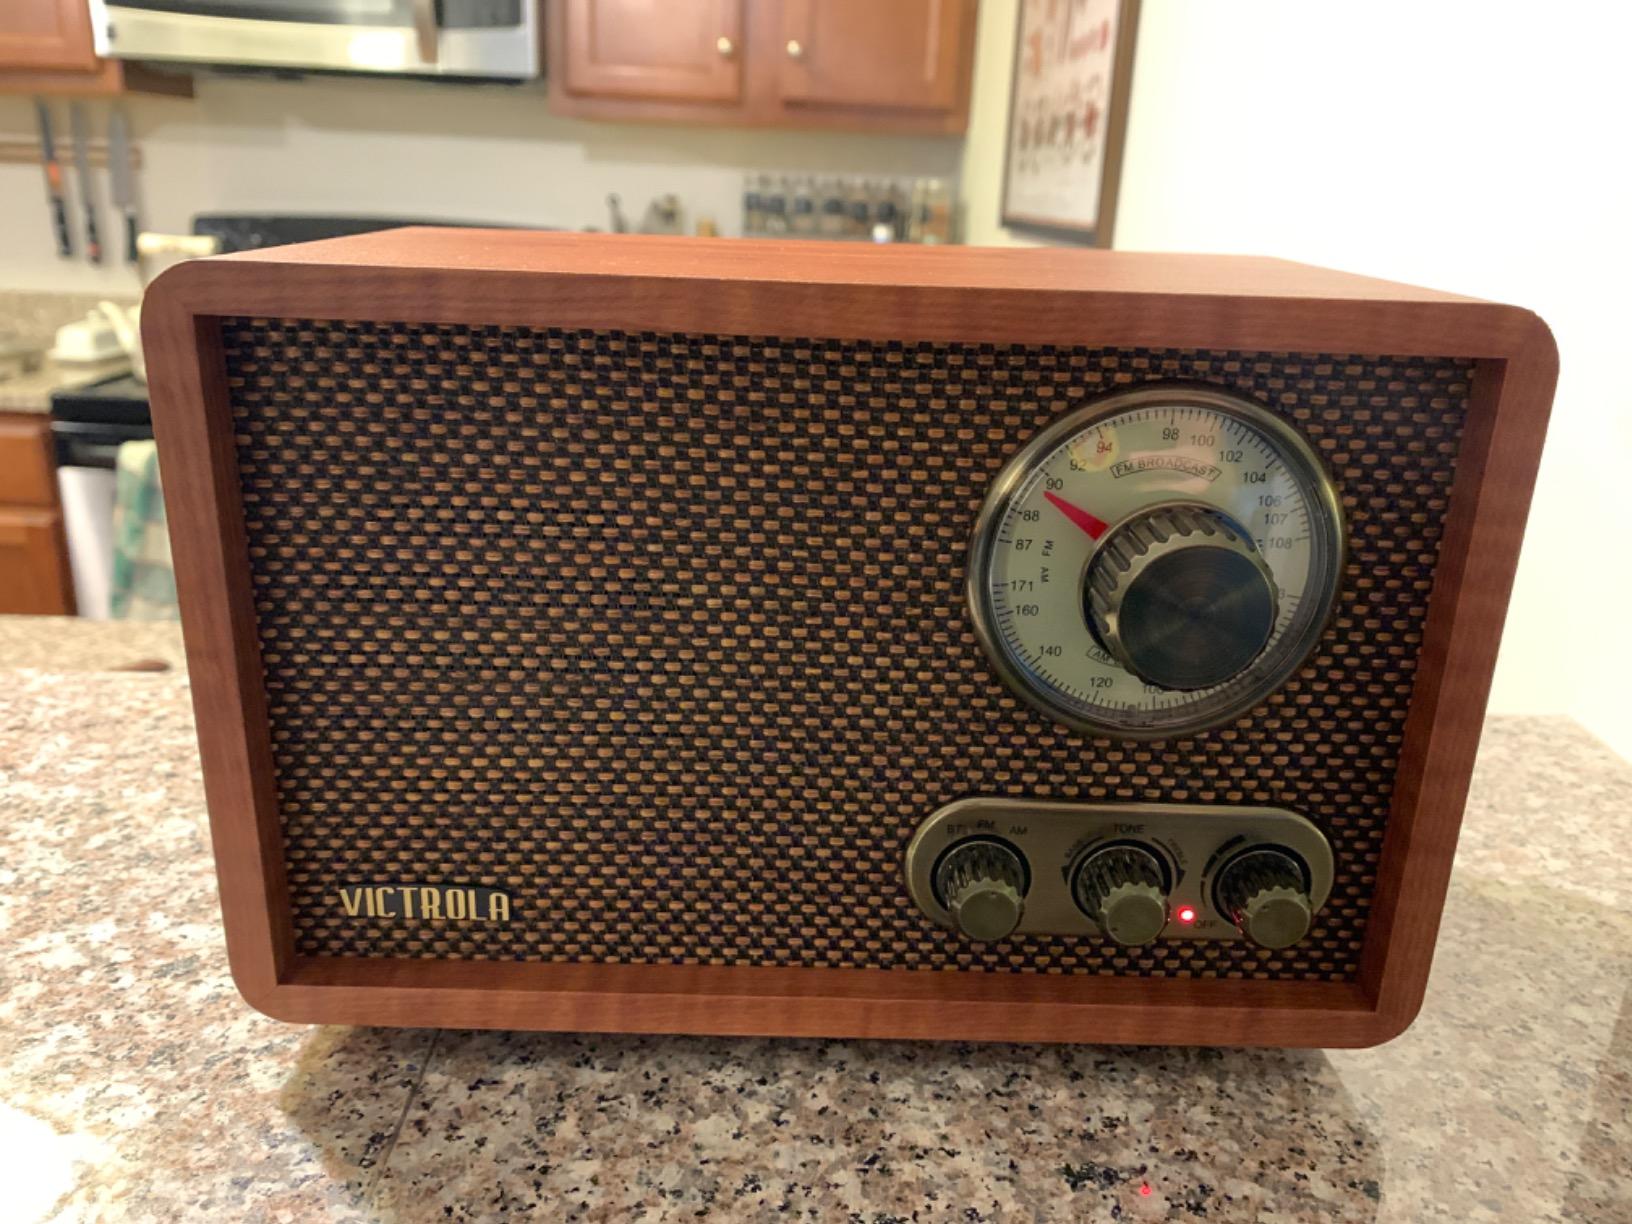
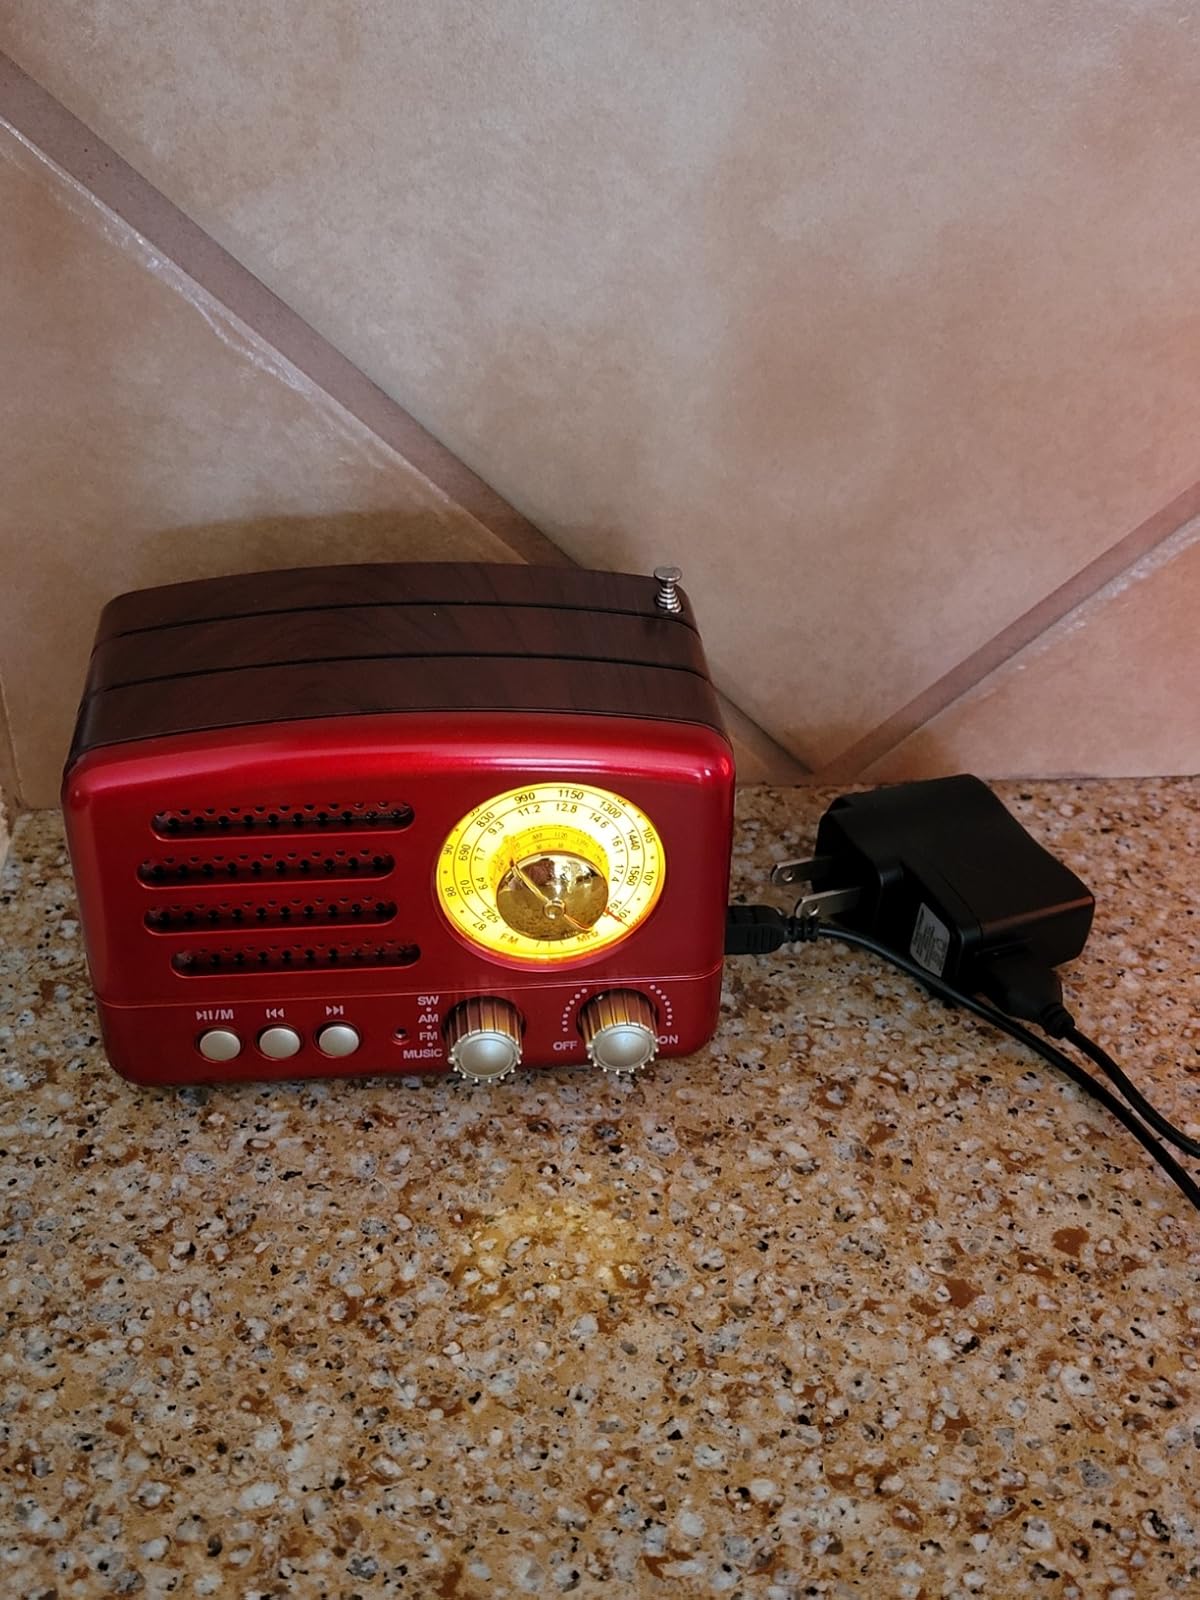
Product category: radio
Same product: no